Princess Margaretha, Mrs. Ambler

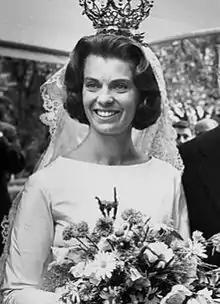
Margaretha at her wedding in 1964

She took part in the ship tour organized by Queen Frederica and her husband King Paul of Greece in 1954, which became known as the “Cruise of the Kings” and was attended by over 100 royals from all over Europe.